Defense of the Wola cemeteries

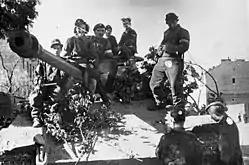
Captured Panther tank belonging to the Wacek Platoon

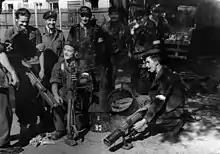
Soldiers from the Czata 49 Battalion retrieving PIAT grenades from containers dropped by Allied aircraft

The Radosław Group (named after the pseudonym of its commander, Lieutenant Colonel Jan Mazurkiewicz) was the strongest and most elite group of the Home Army fighting in the Warsaw Uprising. It included relatively well-armed units experienced in skirmishes with the Germans, including the later-famous Grey Ranks battalions Zośka and Parasol.